Grape cultivation in California

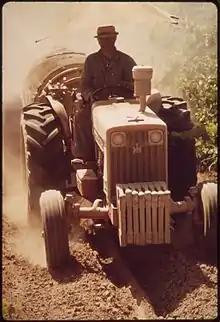
Fresno, 1972

This state has the largest breeding program for table grape in the country. The next largest is at the University of Arkansas, and that was started in part from varieties developed here. Many widely used table varieties have been developed here, such as " and 'Red Globe' from Harold Olmo at UCD, and the 'Flame Seedless' in 1973 and " in 1994 by the USDA program in Fresno.